Isidium

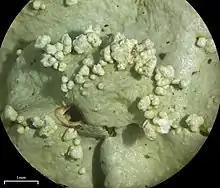
Closeup of the pustulate isidia that are characteristic of "Flavoparmelia baltimorensis"; scale bar = 1 mm

Isidia appear in various shapes, including spherical, cylindrical, scale-like, coral-like, club-shaped, disc-shaped, cup-shaped, and wart-like. Although they are always small (around 0.01–0.03 mm wide and up to 3 mm tall), their surface may be smooth or knobby, shiny or matt. Most isidia are solid, but some lichens feature hollow, inflated isidia. In some lichens, soralia—defined areas on the thallus where soredia are produced—and isidia can form in overlapping locations. Soralia may grow at the tips of isidia, and isidia can sometimes develop within a soralium, where the loose network becomes compact and forms a secondary cortex.